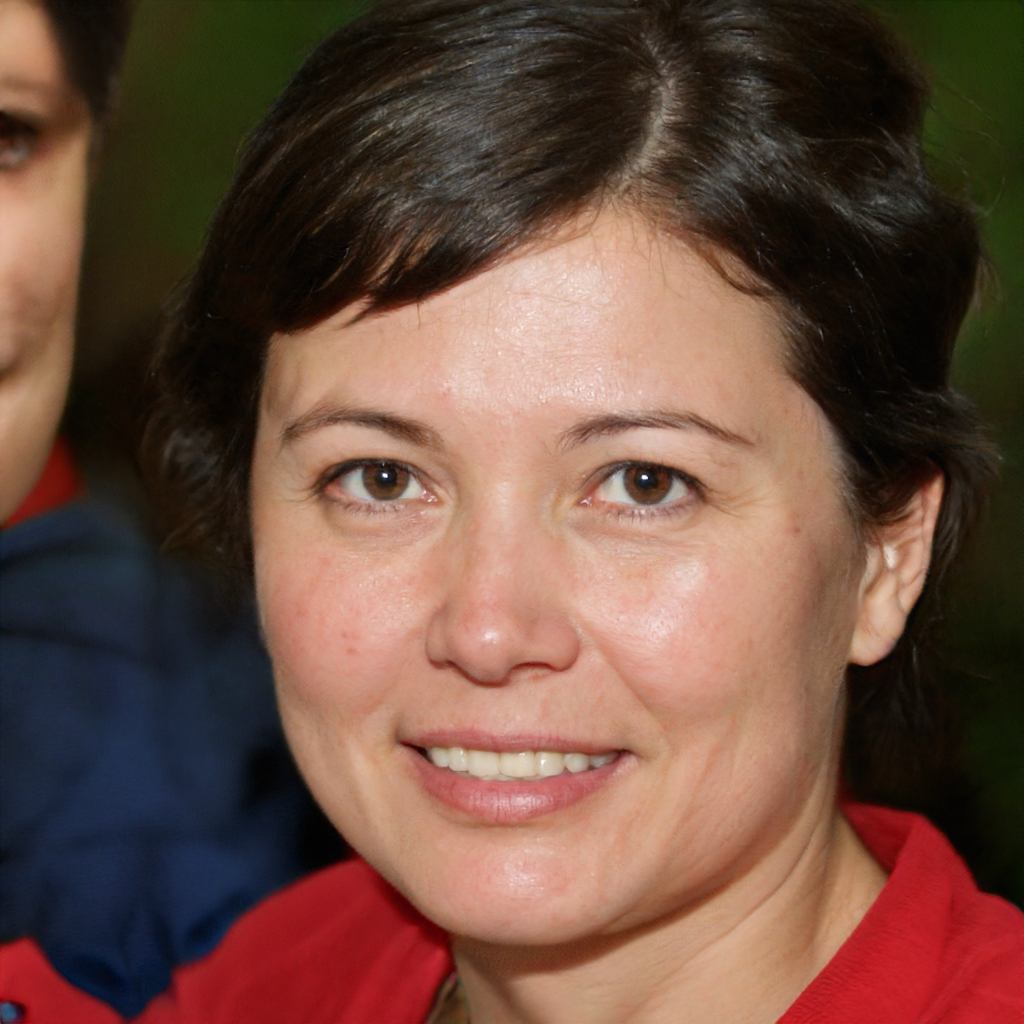
Gender: Female